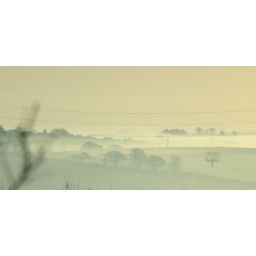
A view from the back bedroom in my house on a cold misty morning.